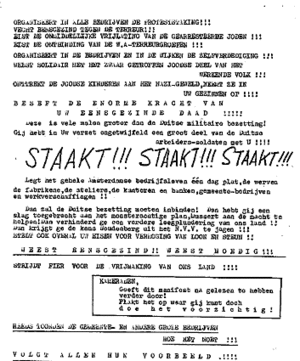
La grève de février 1941 est une grève générale de la population à Amsterdam qui dure deux jours les 25 et 26 février pour protester contre les rafles de Juifs par l'occupant nazi.